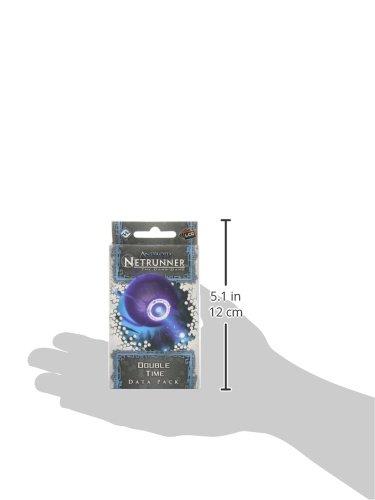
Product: Android Netrunner LCG: Double Time Data Pack
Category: Toys & Games | Games & Accessories | Card Games
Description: The sixth and final Data Pack in the Spin Cycle for Android: Netrunner.
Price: $12.57
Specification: ProductDimensions:5x2.8x1inches|ItemWeight:4ounces|ShippingWeight:4ounces(Viewshippingratesandpolicies)|DomesticShipping:Currently,itemcanbeshippedonlywithintheU.S.andtoAPO/FPOaddresses.ForAPO/FPOshipments,pleasecheckwiththemanufacturerregardingwarrantyandsupportissues.|InternationalShipping:ThisitemcanbeshippedtoselectcountriesoutsideoftheU.S.LearnMore|ASIN:1616617292|Itemmodelnumber:ADN14|Manufacturerrecommendedage:13-15years